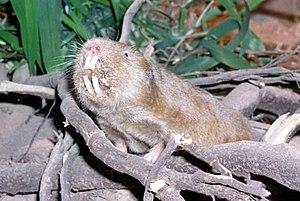
Cryptomys est un genre de mammifères qui appartient à l'ordre des Rongeurs. Ce genre rassemble une partie des rats-taupes.